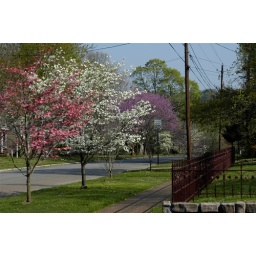
Willow street in early spring 2004. The dogwood and redbud trees always make a fantastic show.